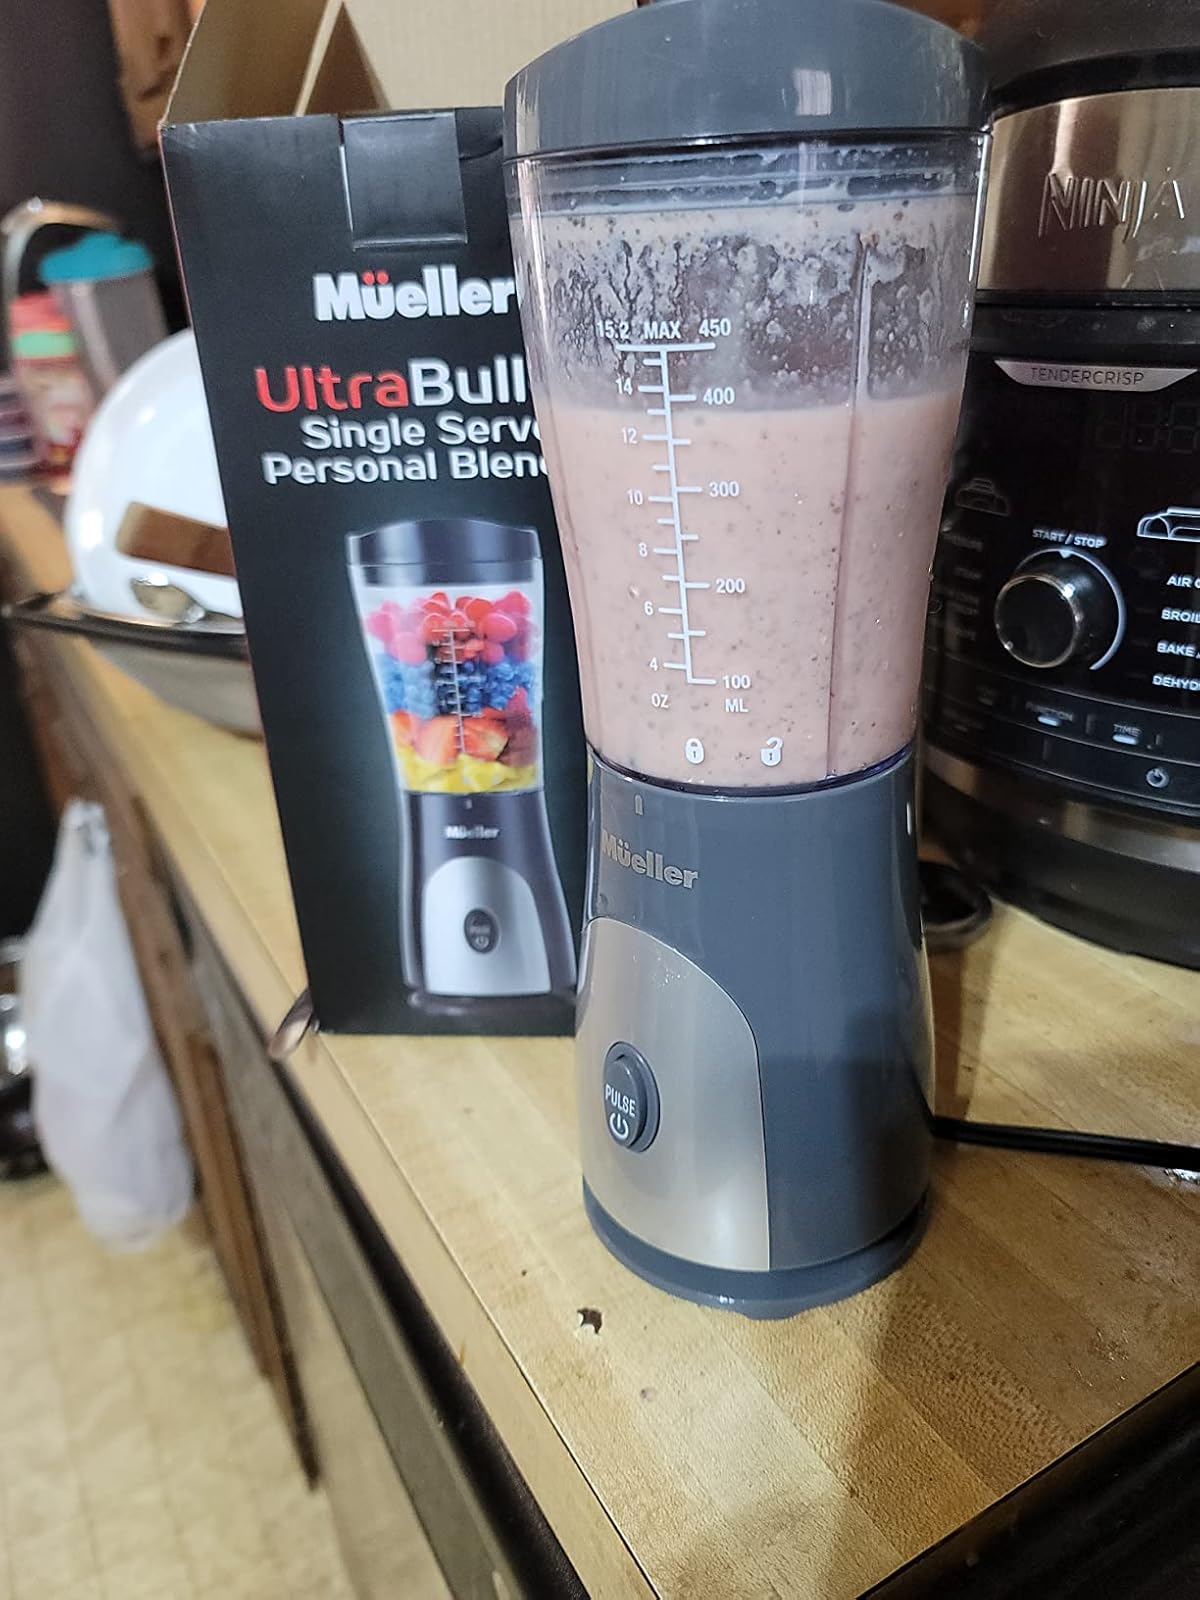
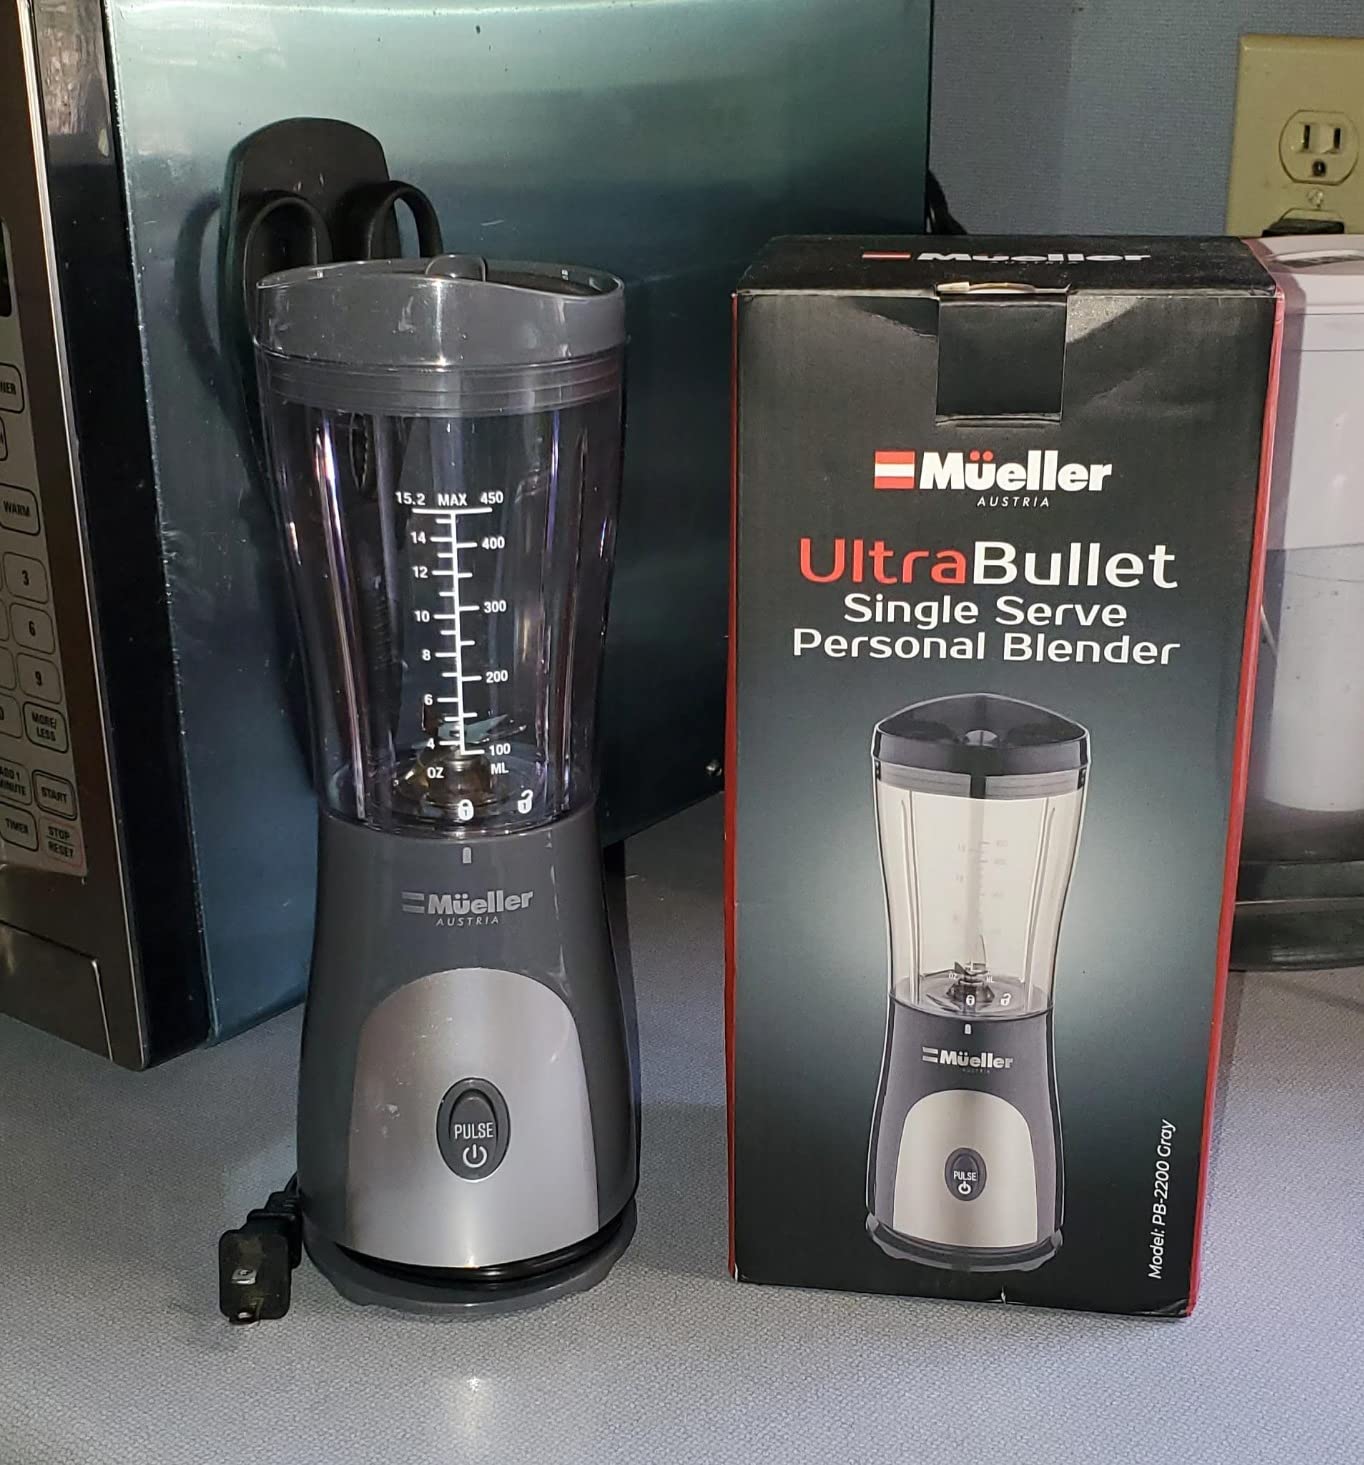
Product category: items_blender
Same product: yes